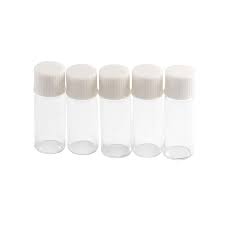
Label: glass